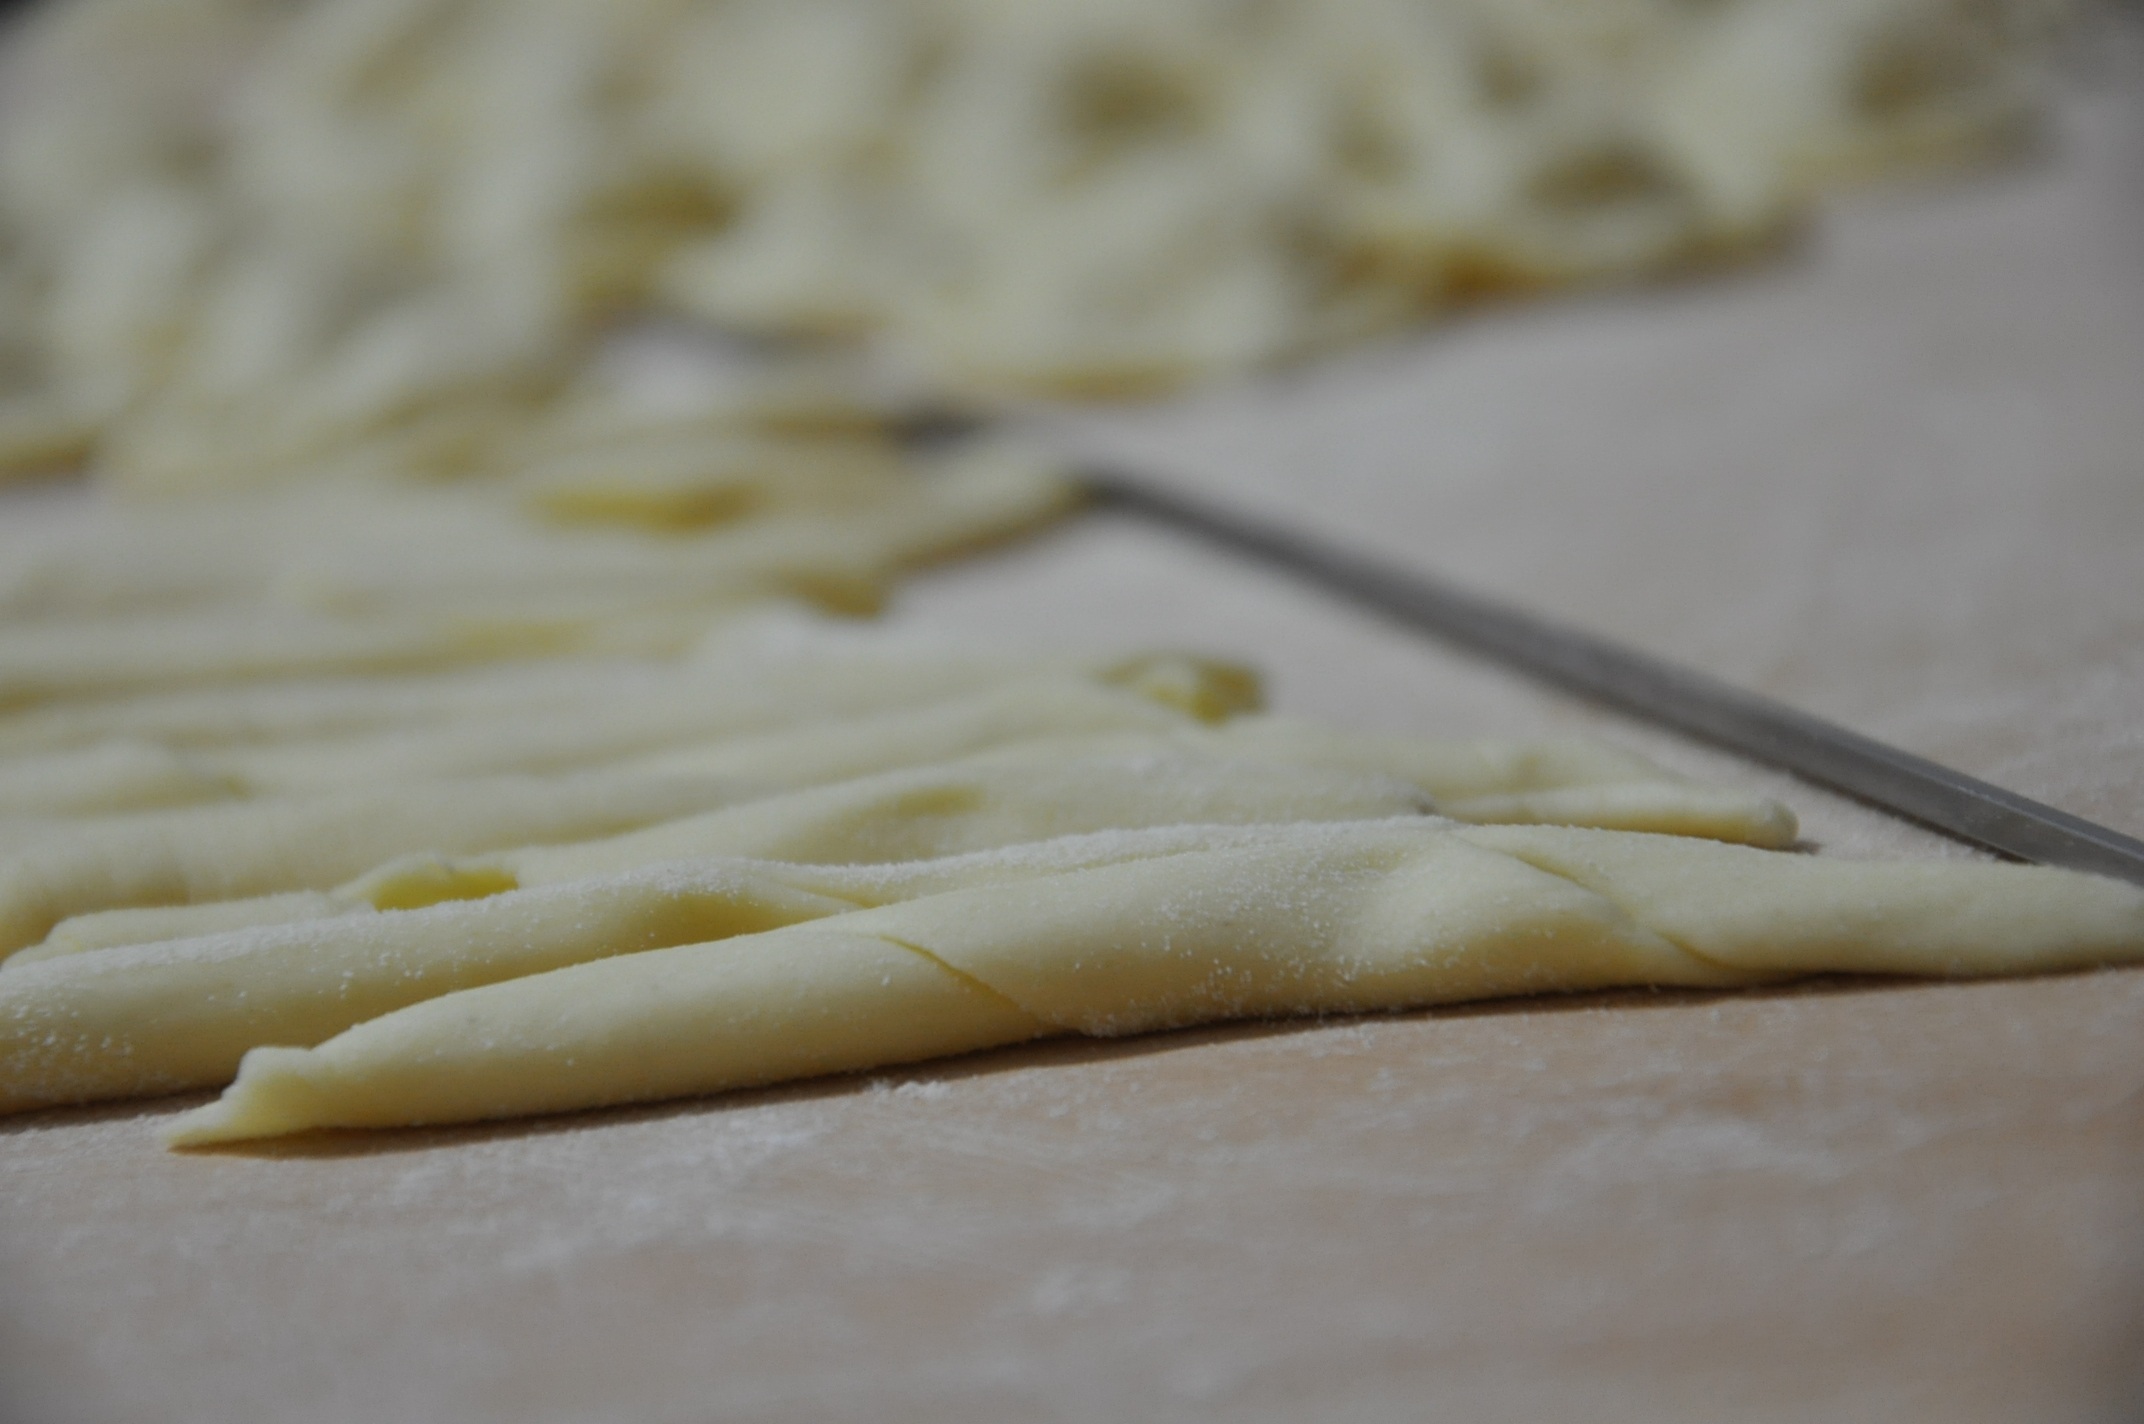
dish, food, produce, baking, dessert, cuisine, dough, fusilli, icing, basilicata, baked goods, parker, frizzuli, rotondella, grass family, snack food